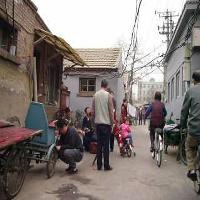
Weather: cloudy or overcast